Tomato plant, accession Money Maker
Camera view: vertical (180 deg); turntable rotation: 240 degrees
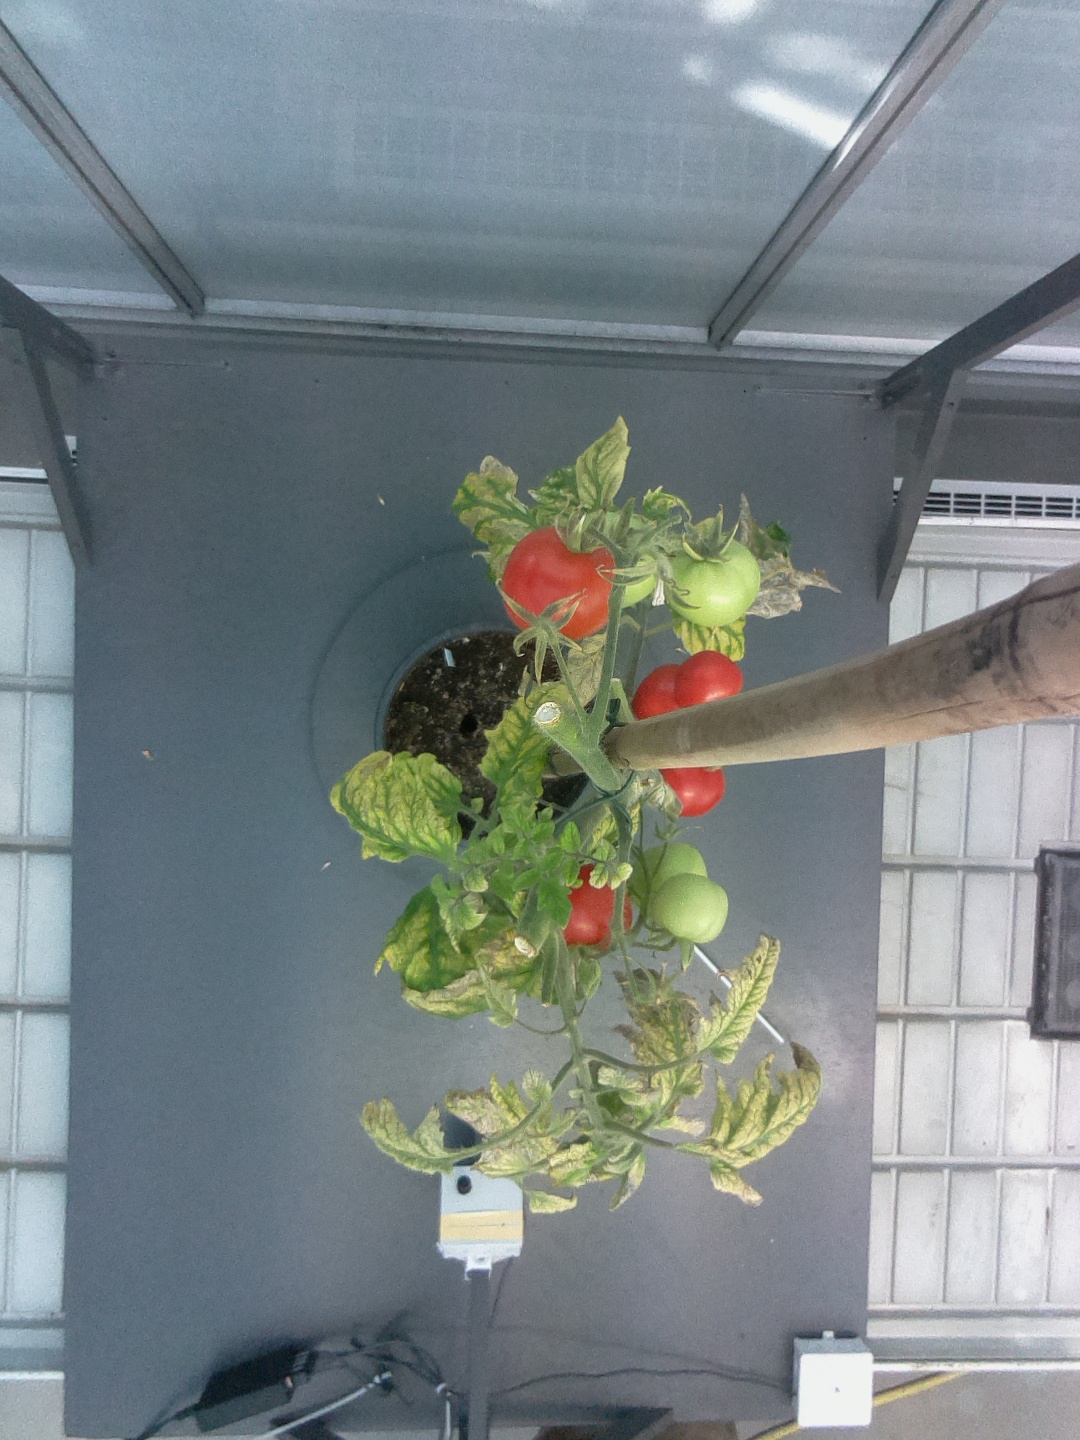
BBCH growth stage 85: 50%-60% of fruits show typical fully ripe color